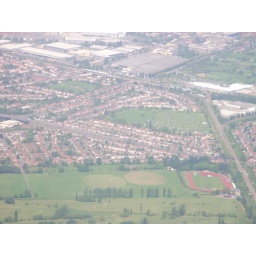
As seen flying in a plane somewhere over London